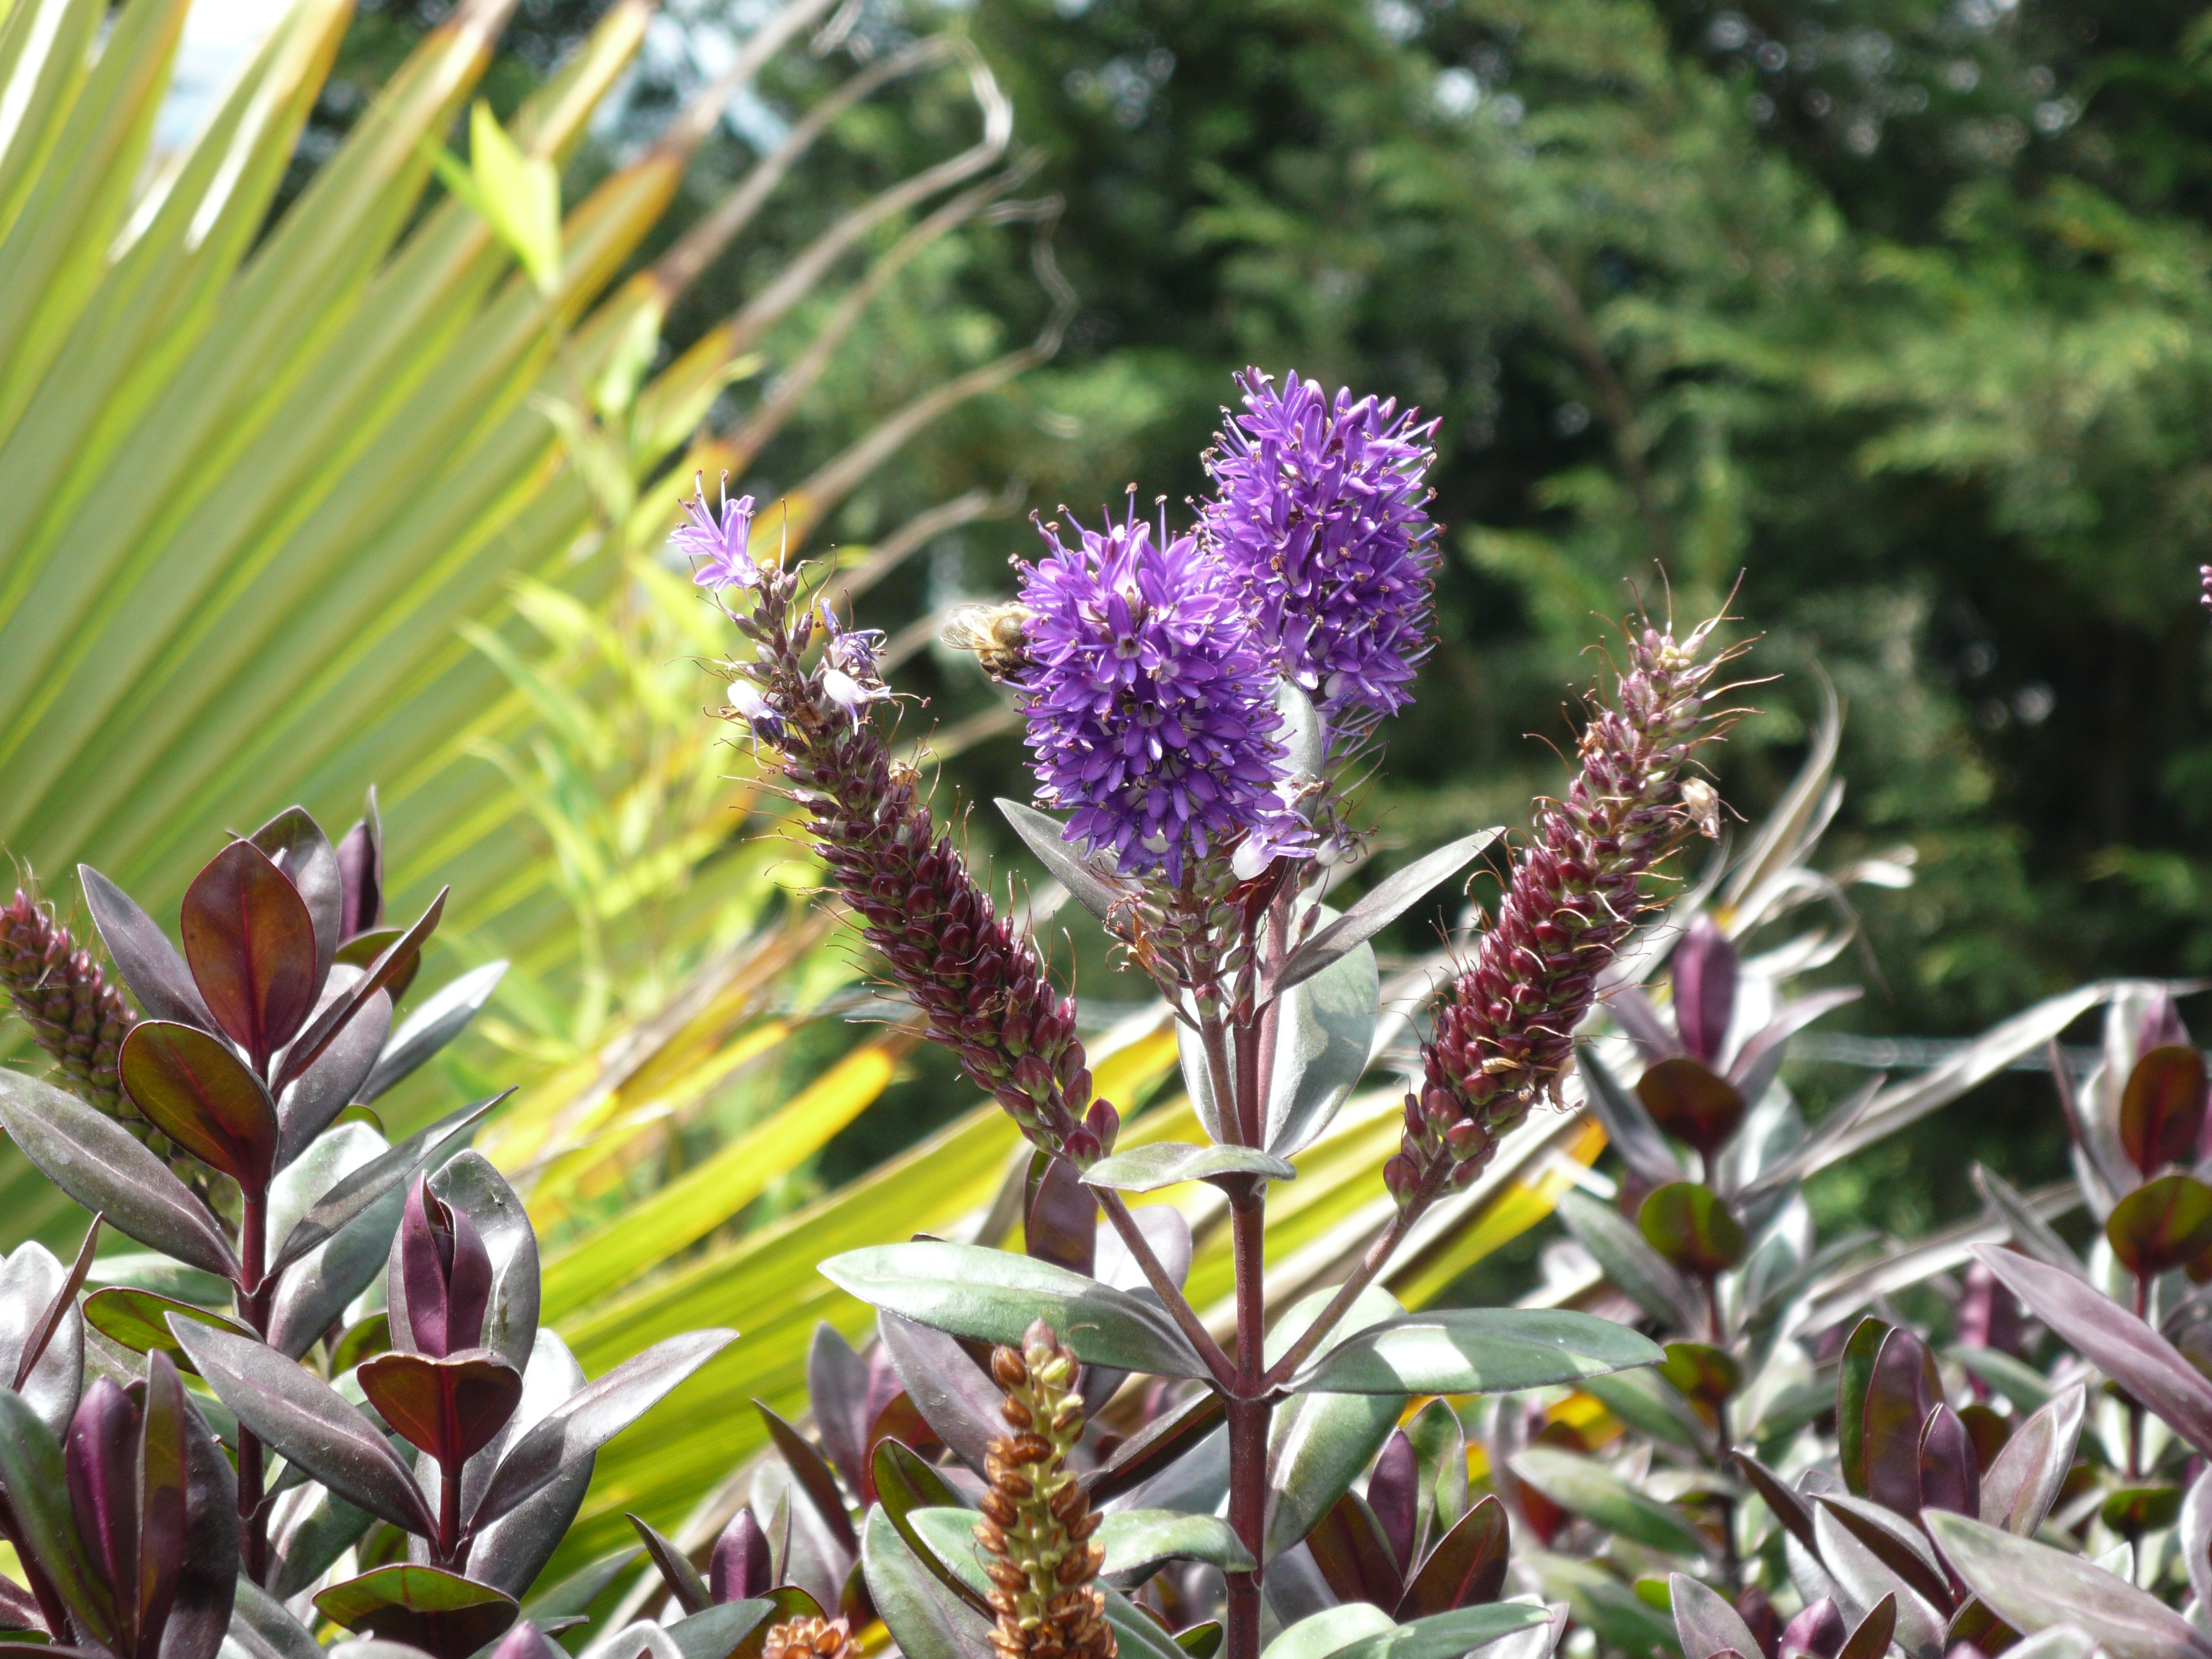
nature, blossom, plant, flower, purple, bloom, spring, herb, color, botany, flora, wildflower, stalk, outdoors, shrub, violet, flowering, flowering plant, land plant